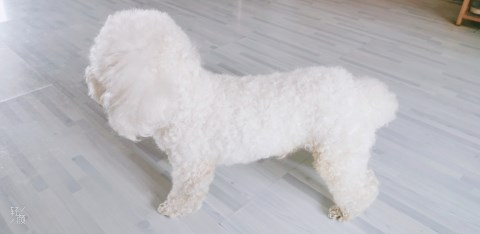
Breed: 3083-n000117-Bichon_Frise